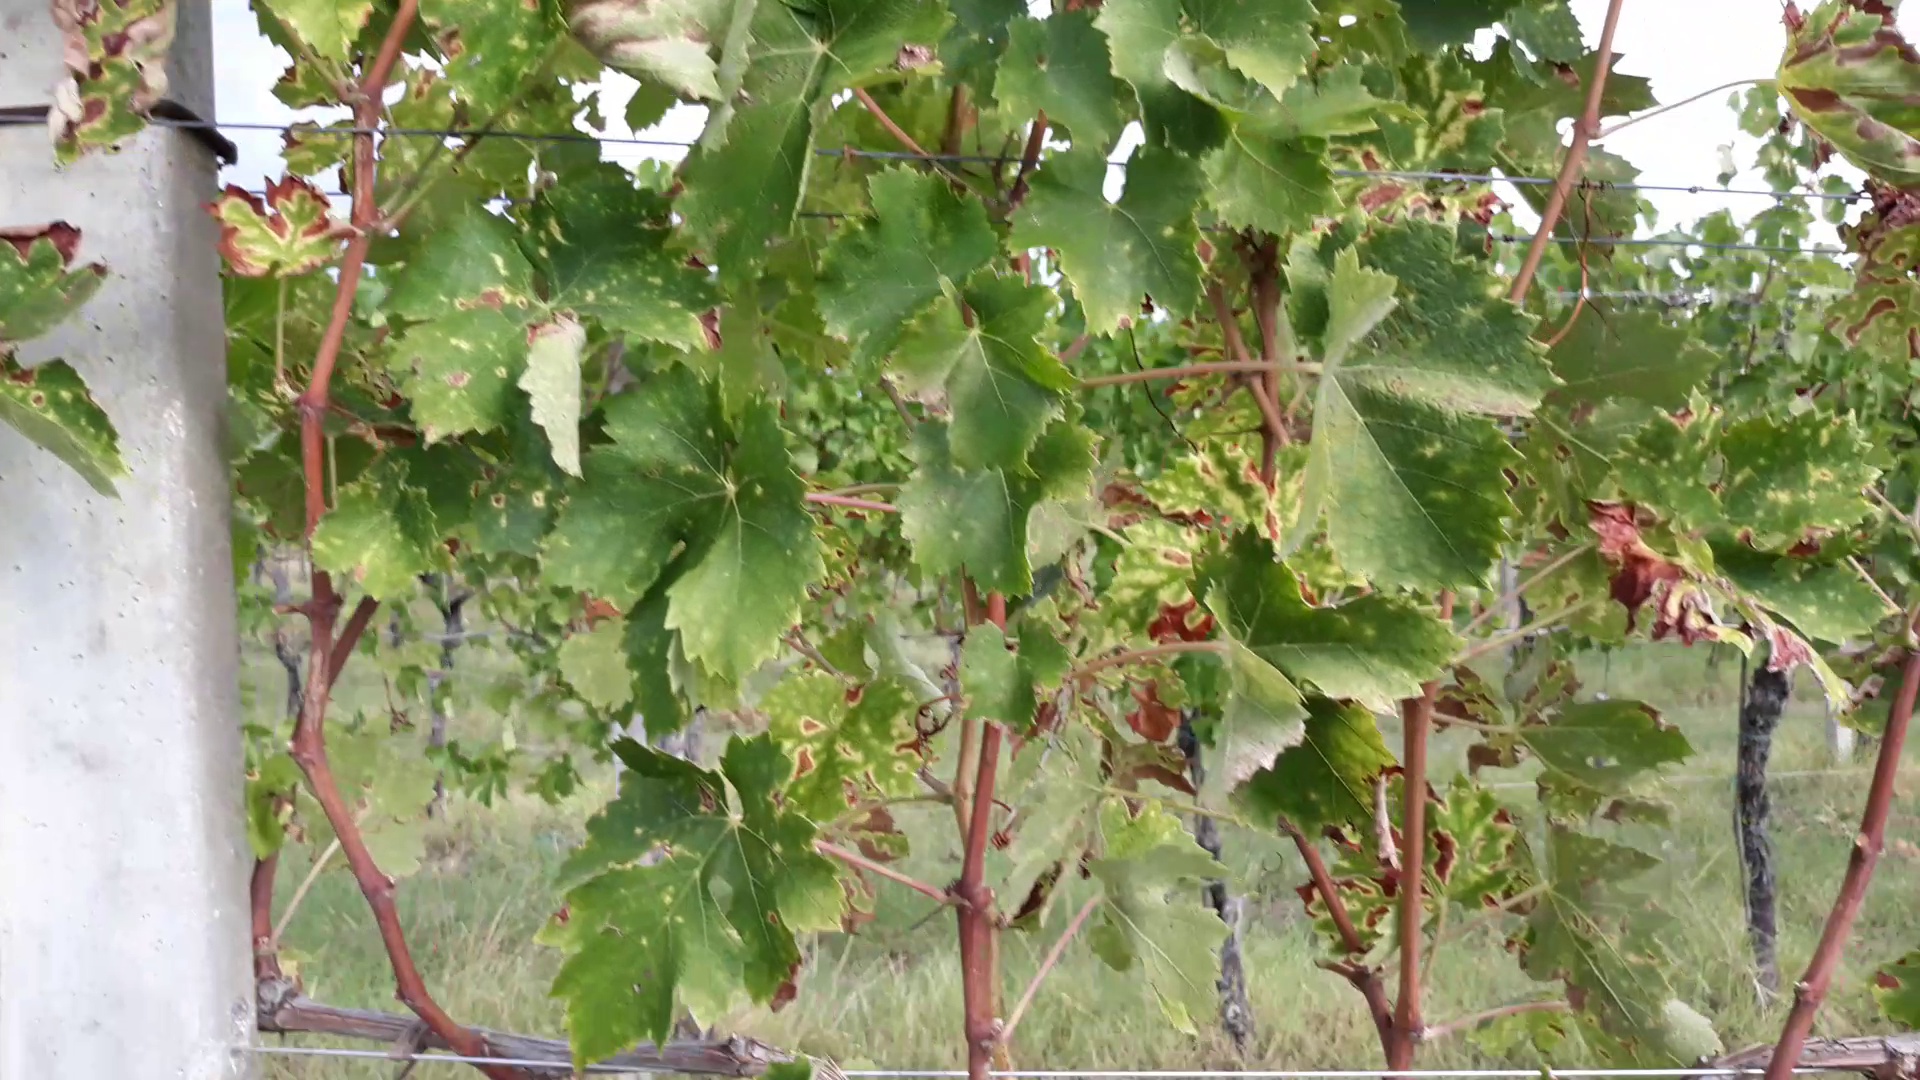
Label: esca